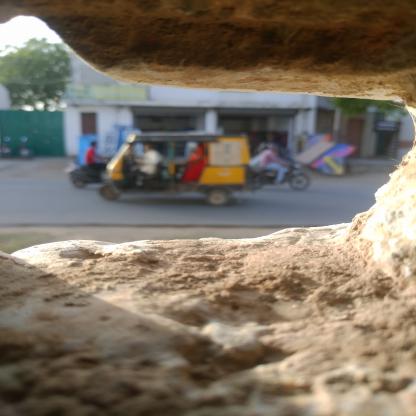
Vehicle type: Auto Rickshaws